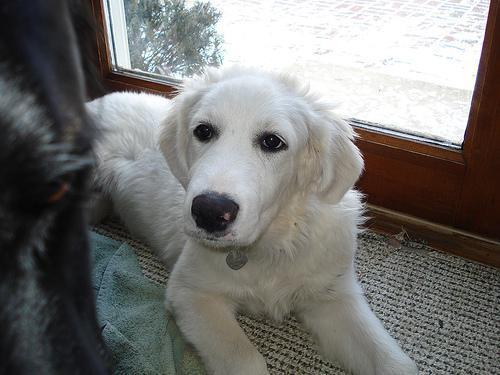
Great_Pyrenees